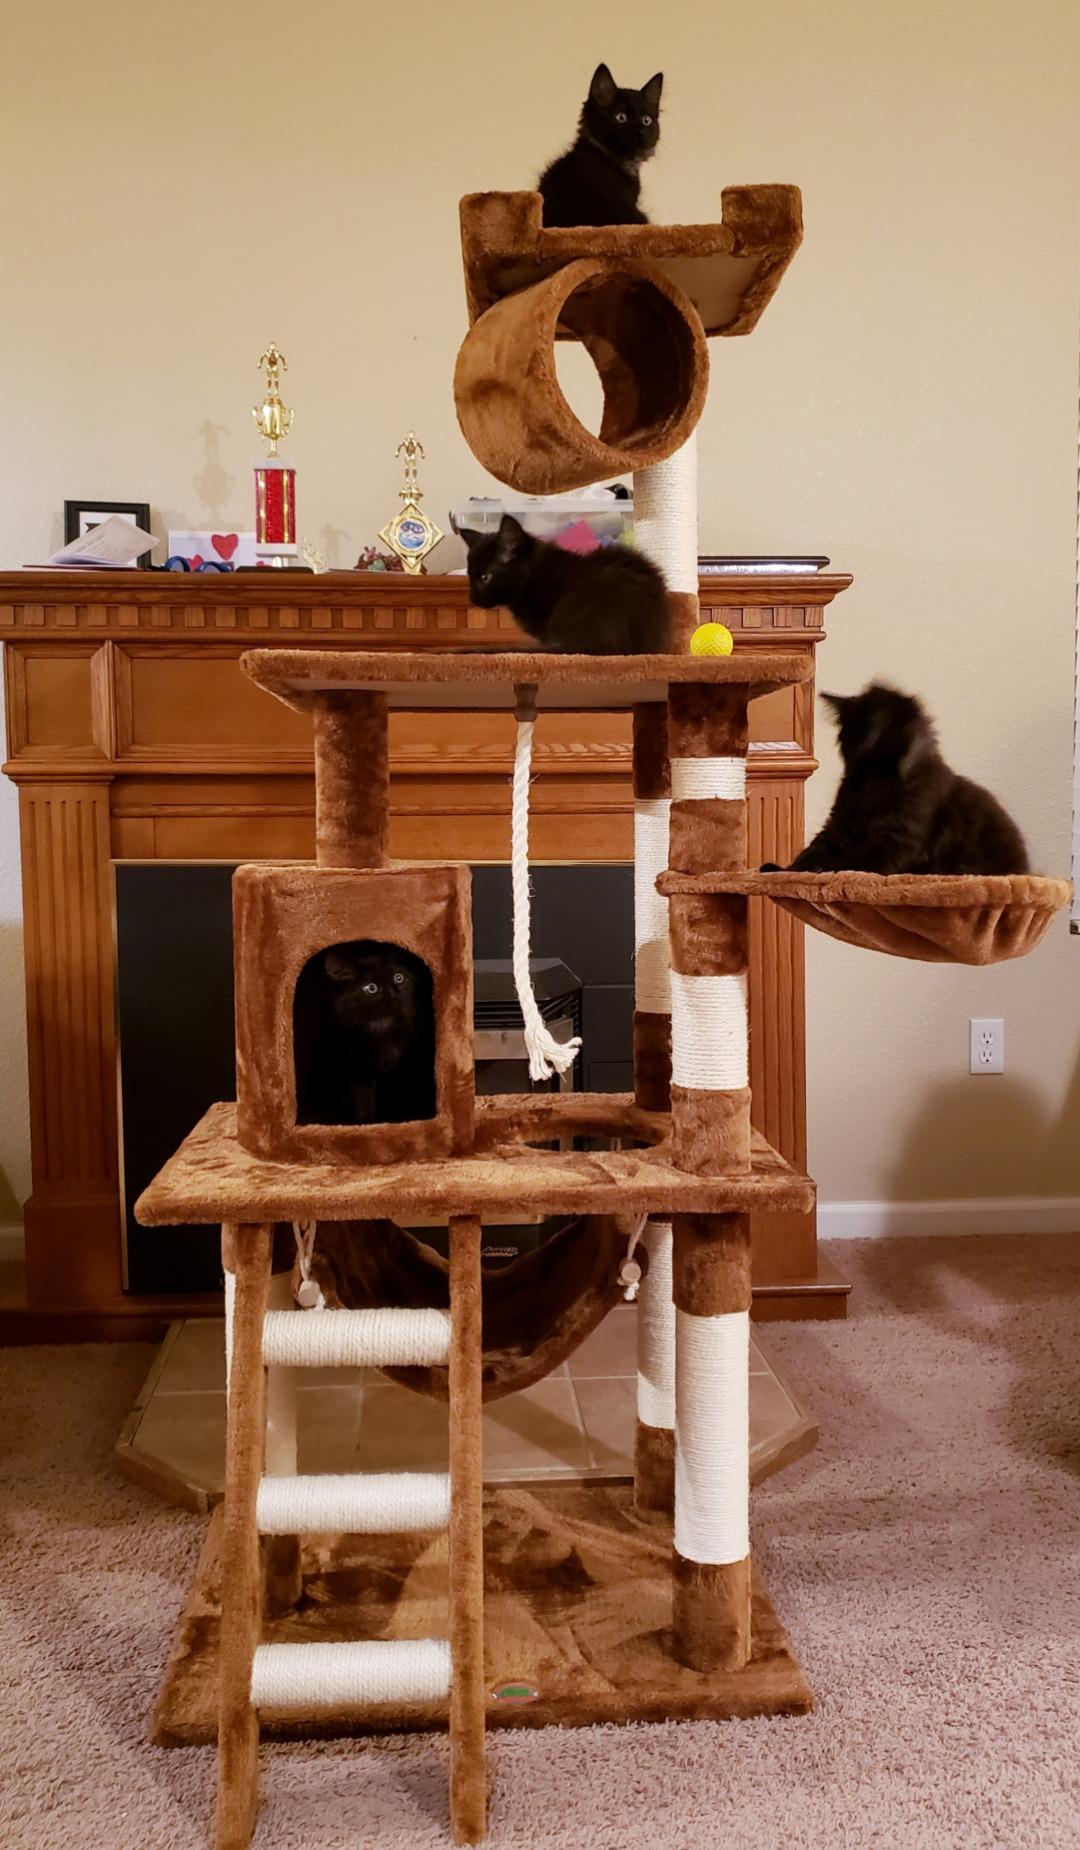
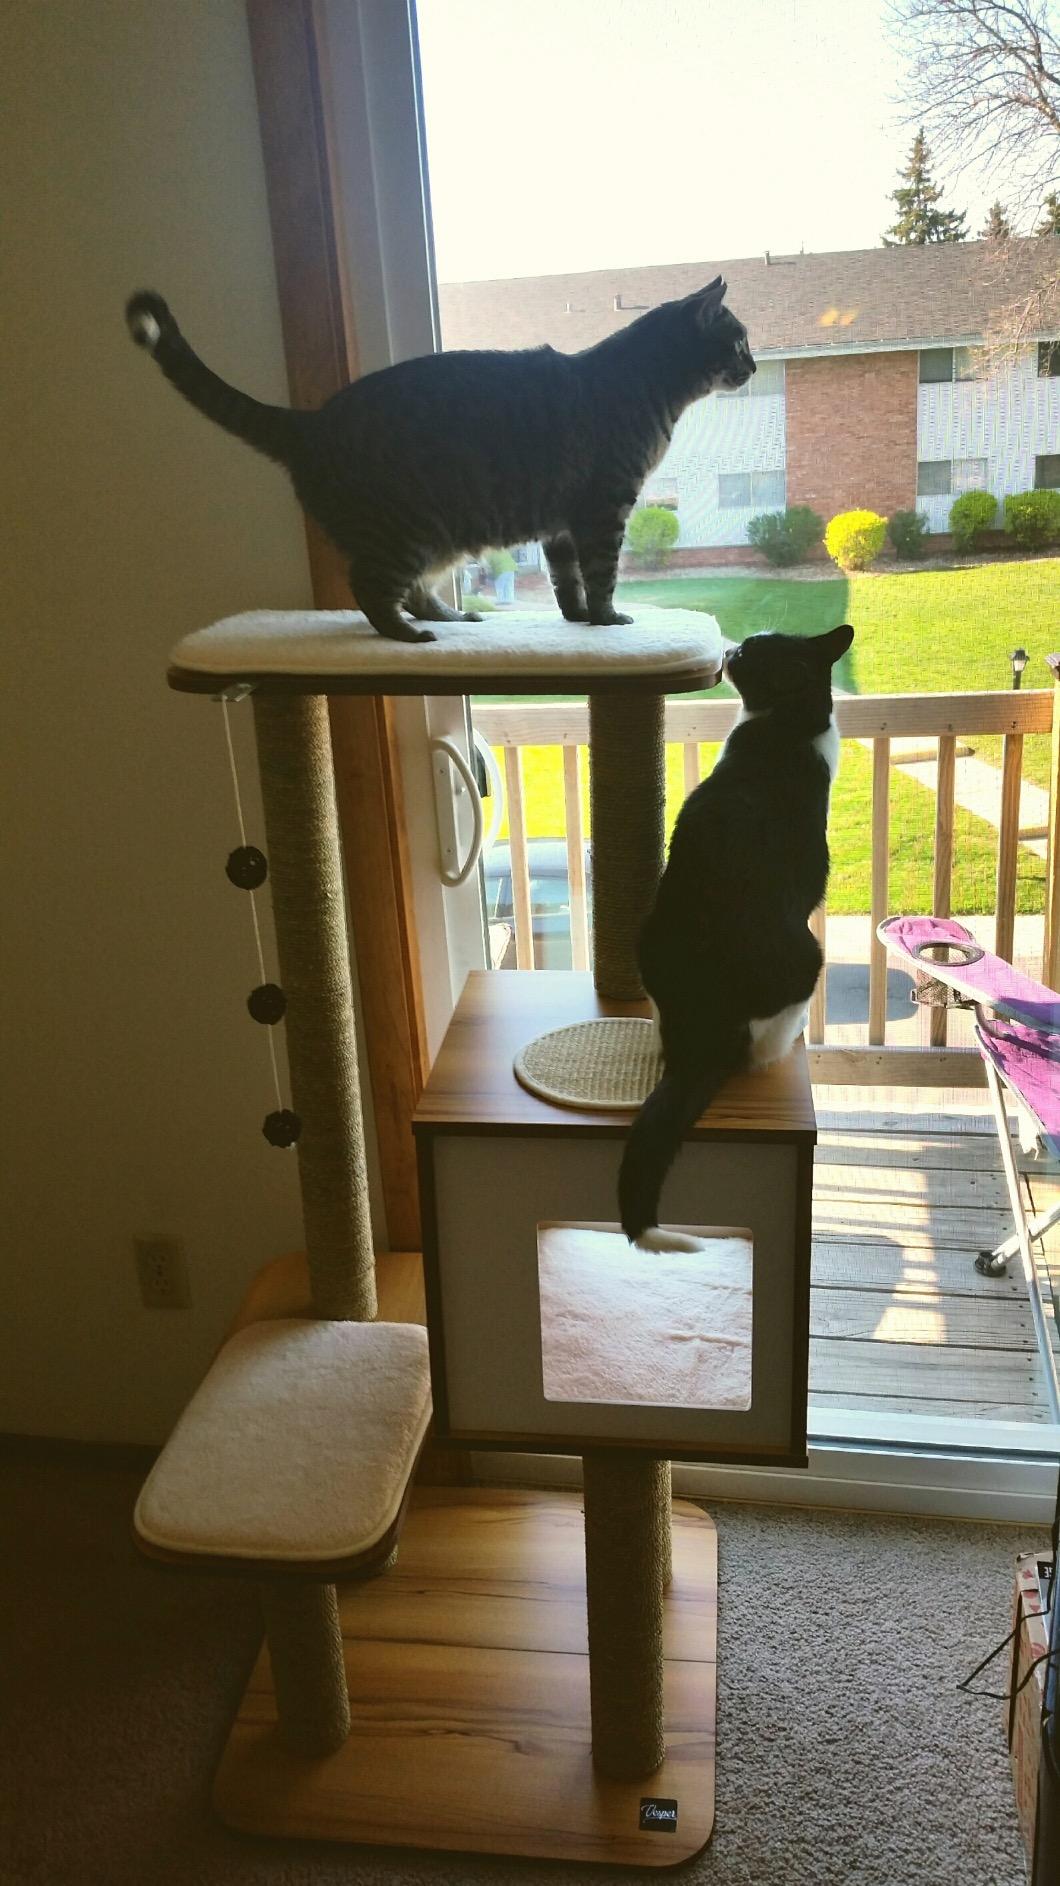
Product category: items_cat tree
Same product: no